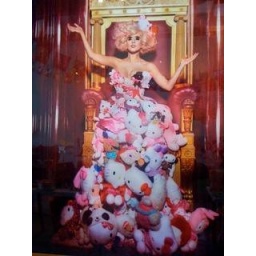
lady gaga in hello kitty dress